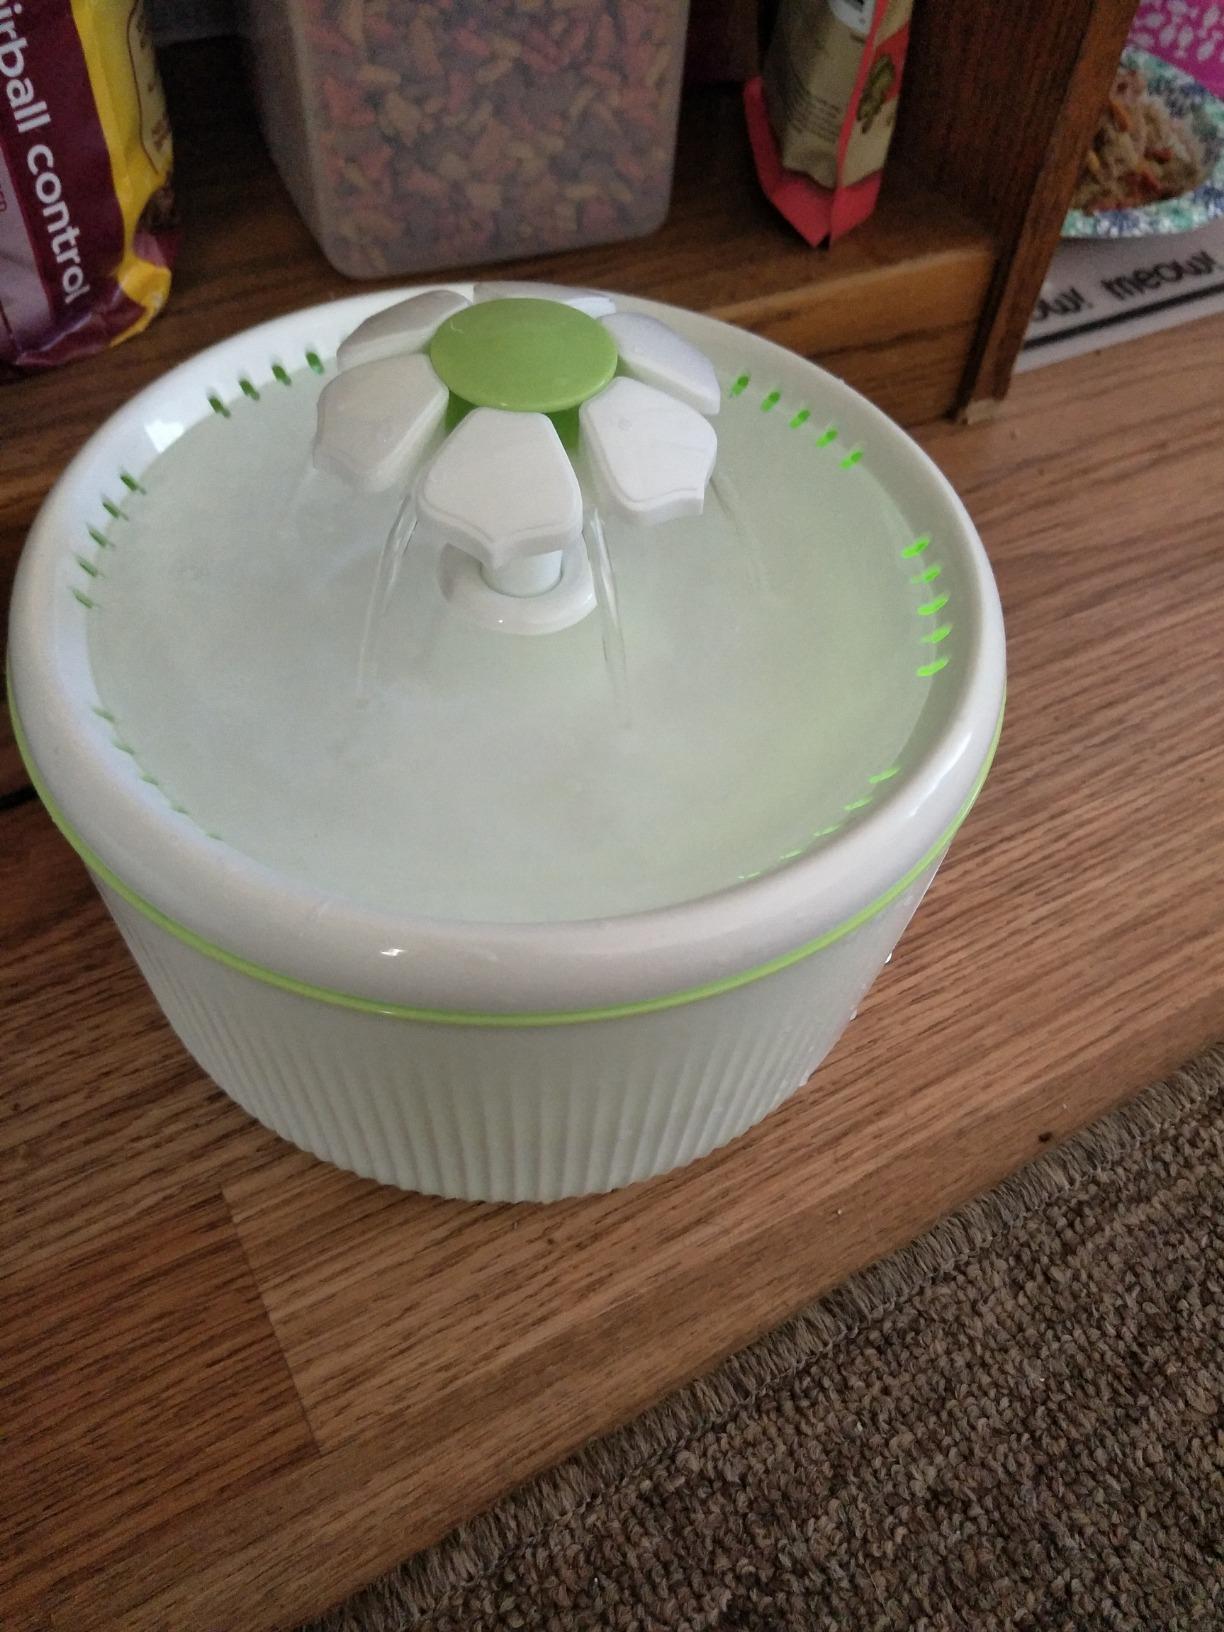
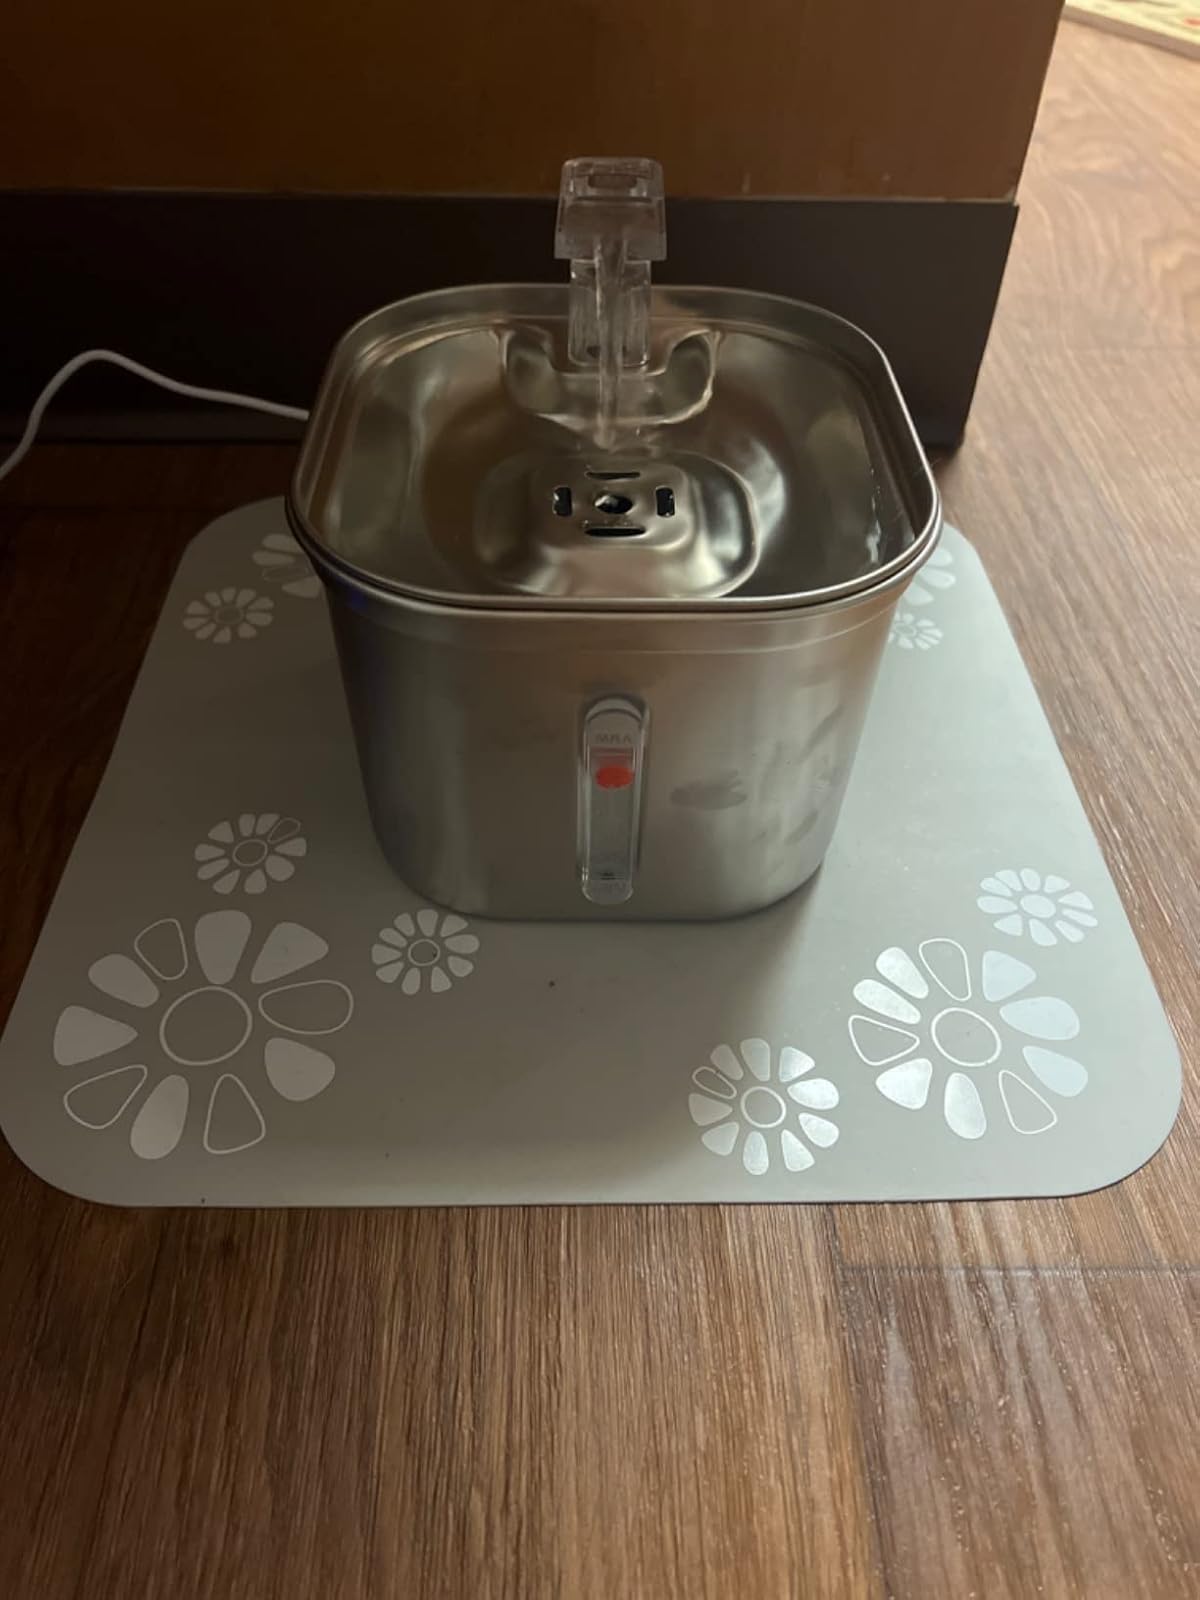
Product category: items_bowl
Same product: no